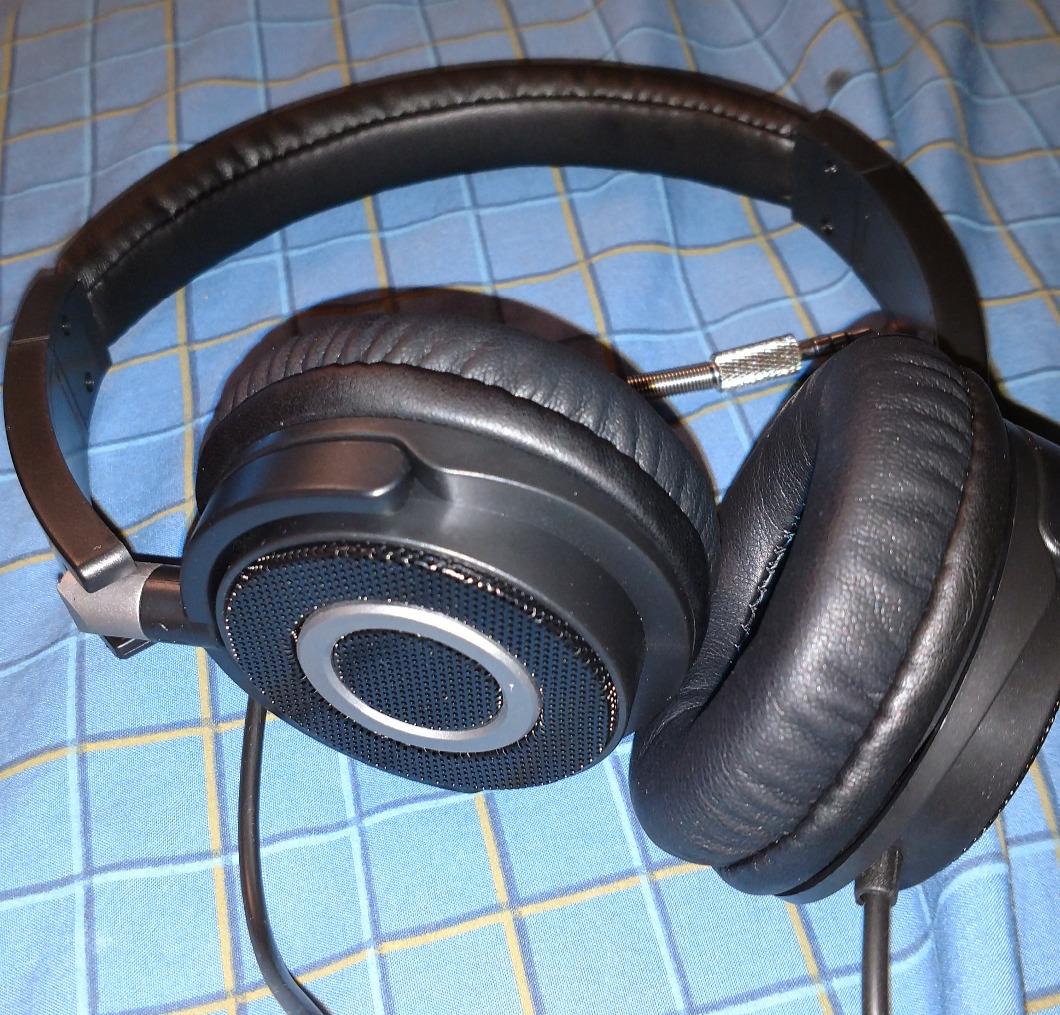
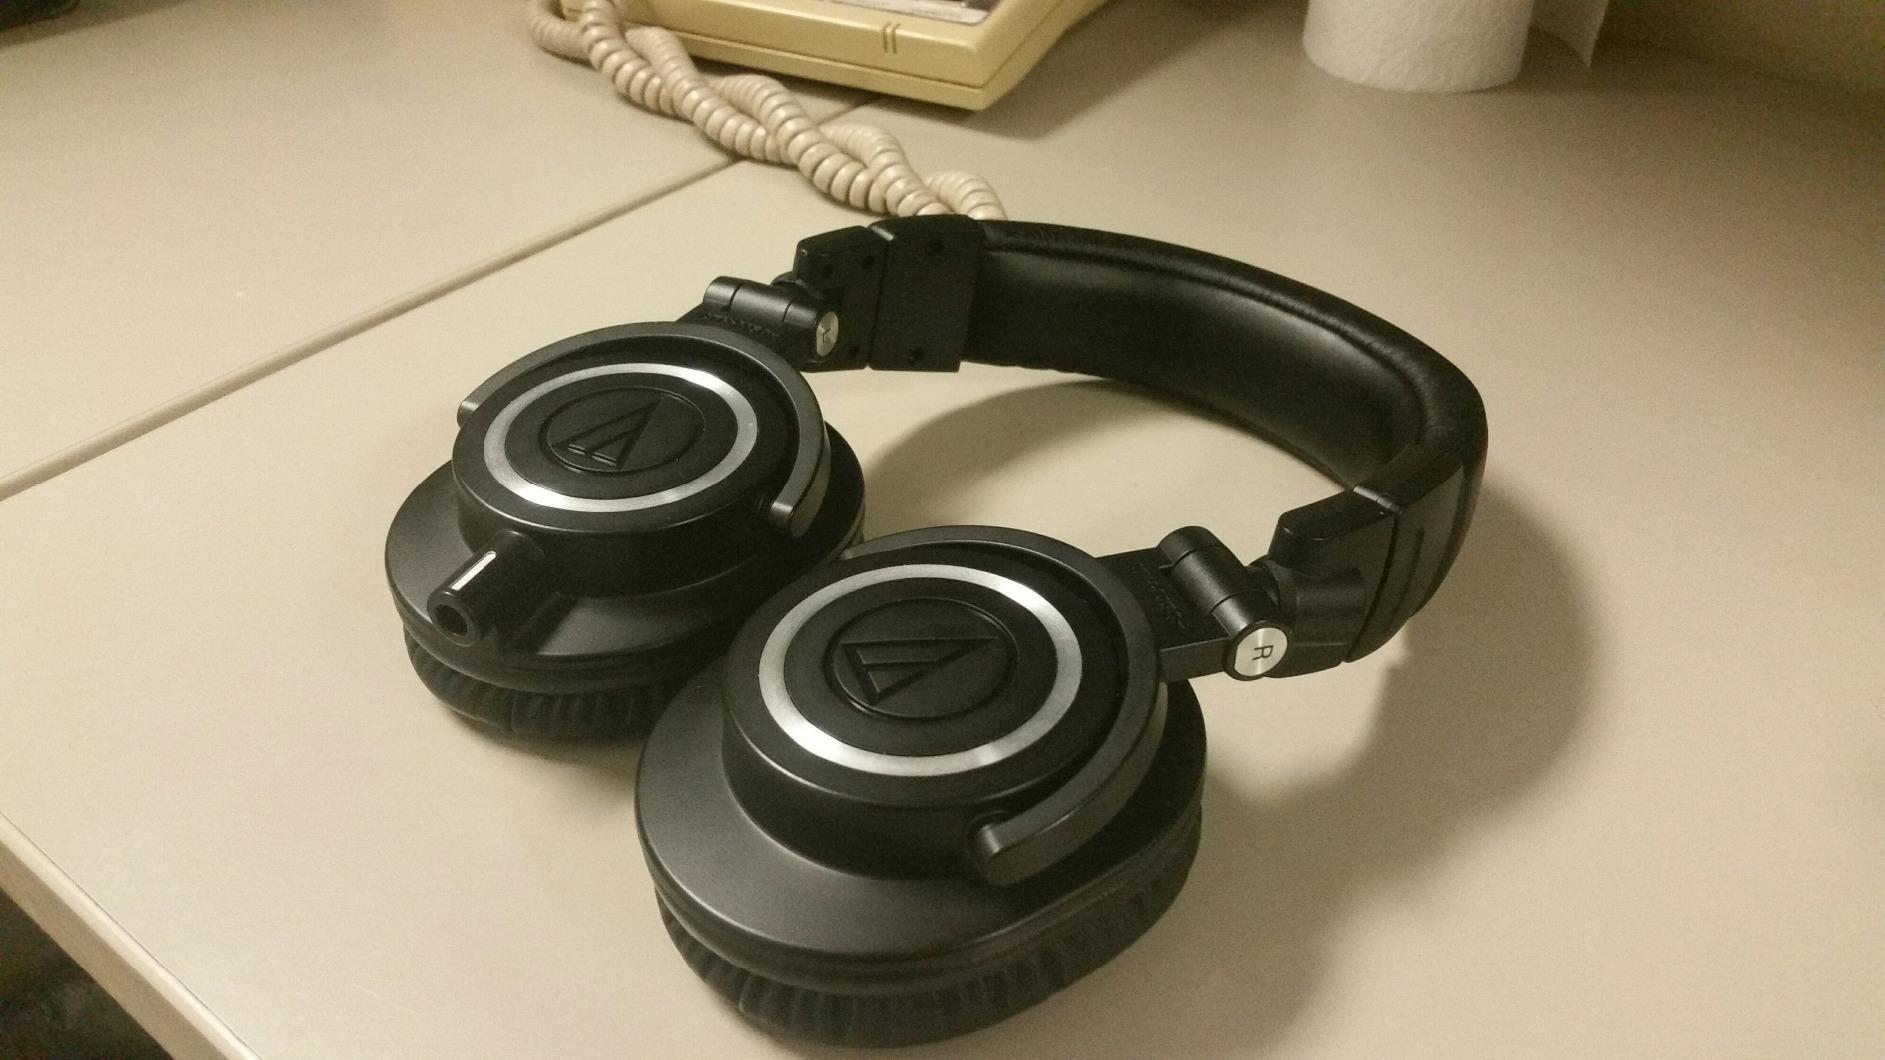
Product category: headphones
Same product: no